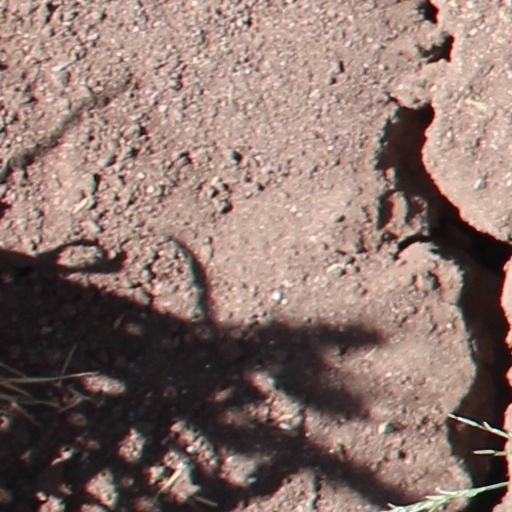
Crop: wheat